Imlay and Laurel Streets District

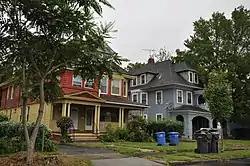

The Imlay and Laurel Streets District is a residential historic district on portions of Imlay, Laurel, Hawthorn and Sigourney Streets in Hartford, Connecticut. The area is a densely built residential neighborhood developed between about 1870 and 1895, with predominantly brick Italianate and Queen Anne construction. The district was listed on the National Register of Historic Places in 1979.